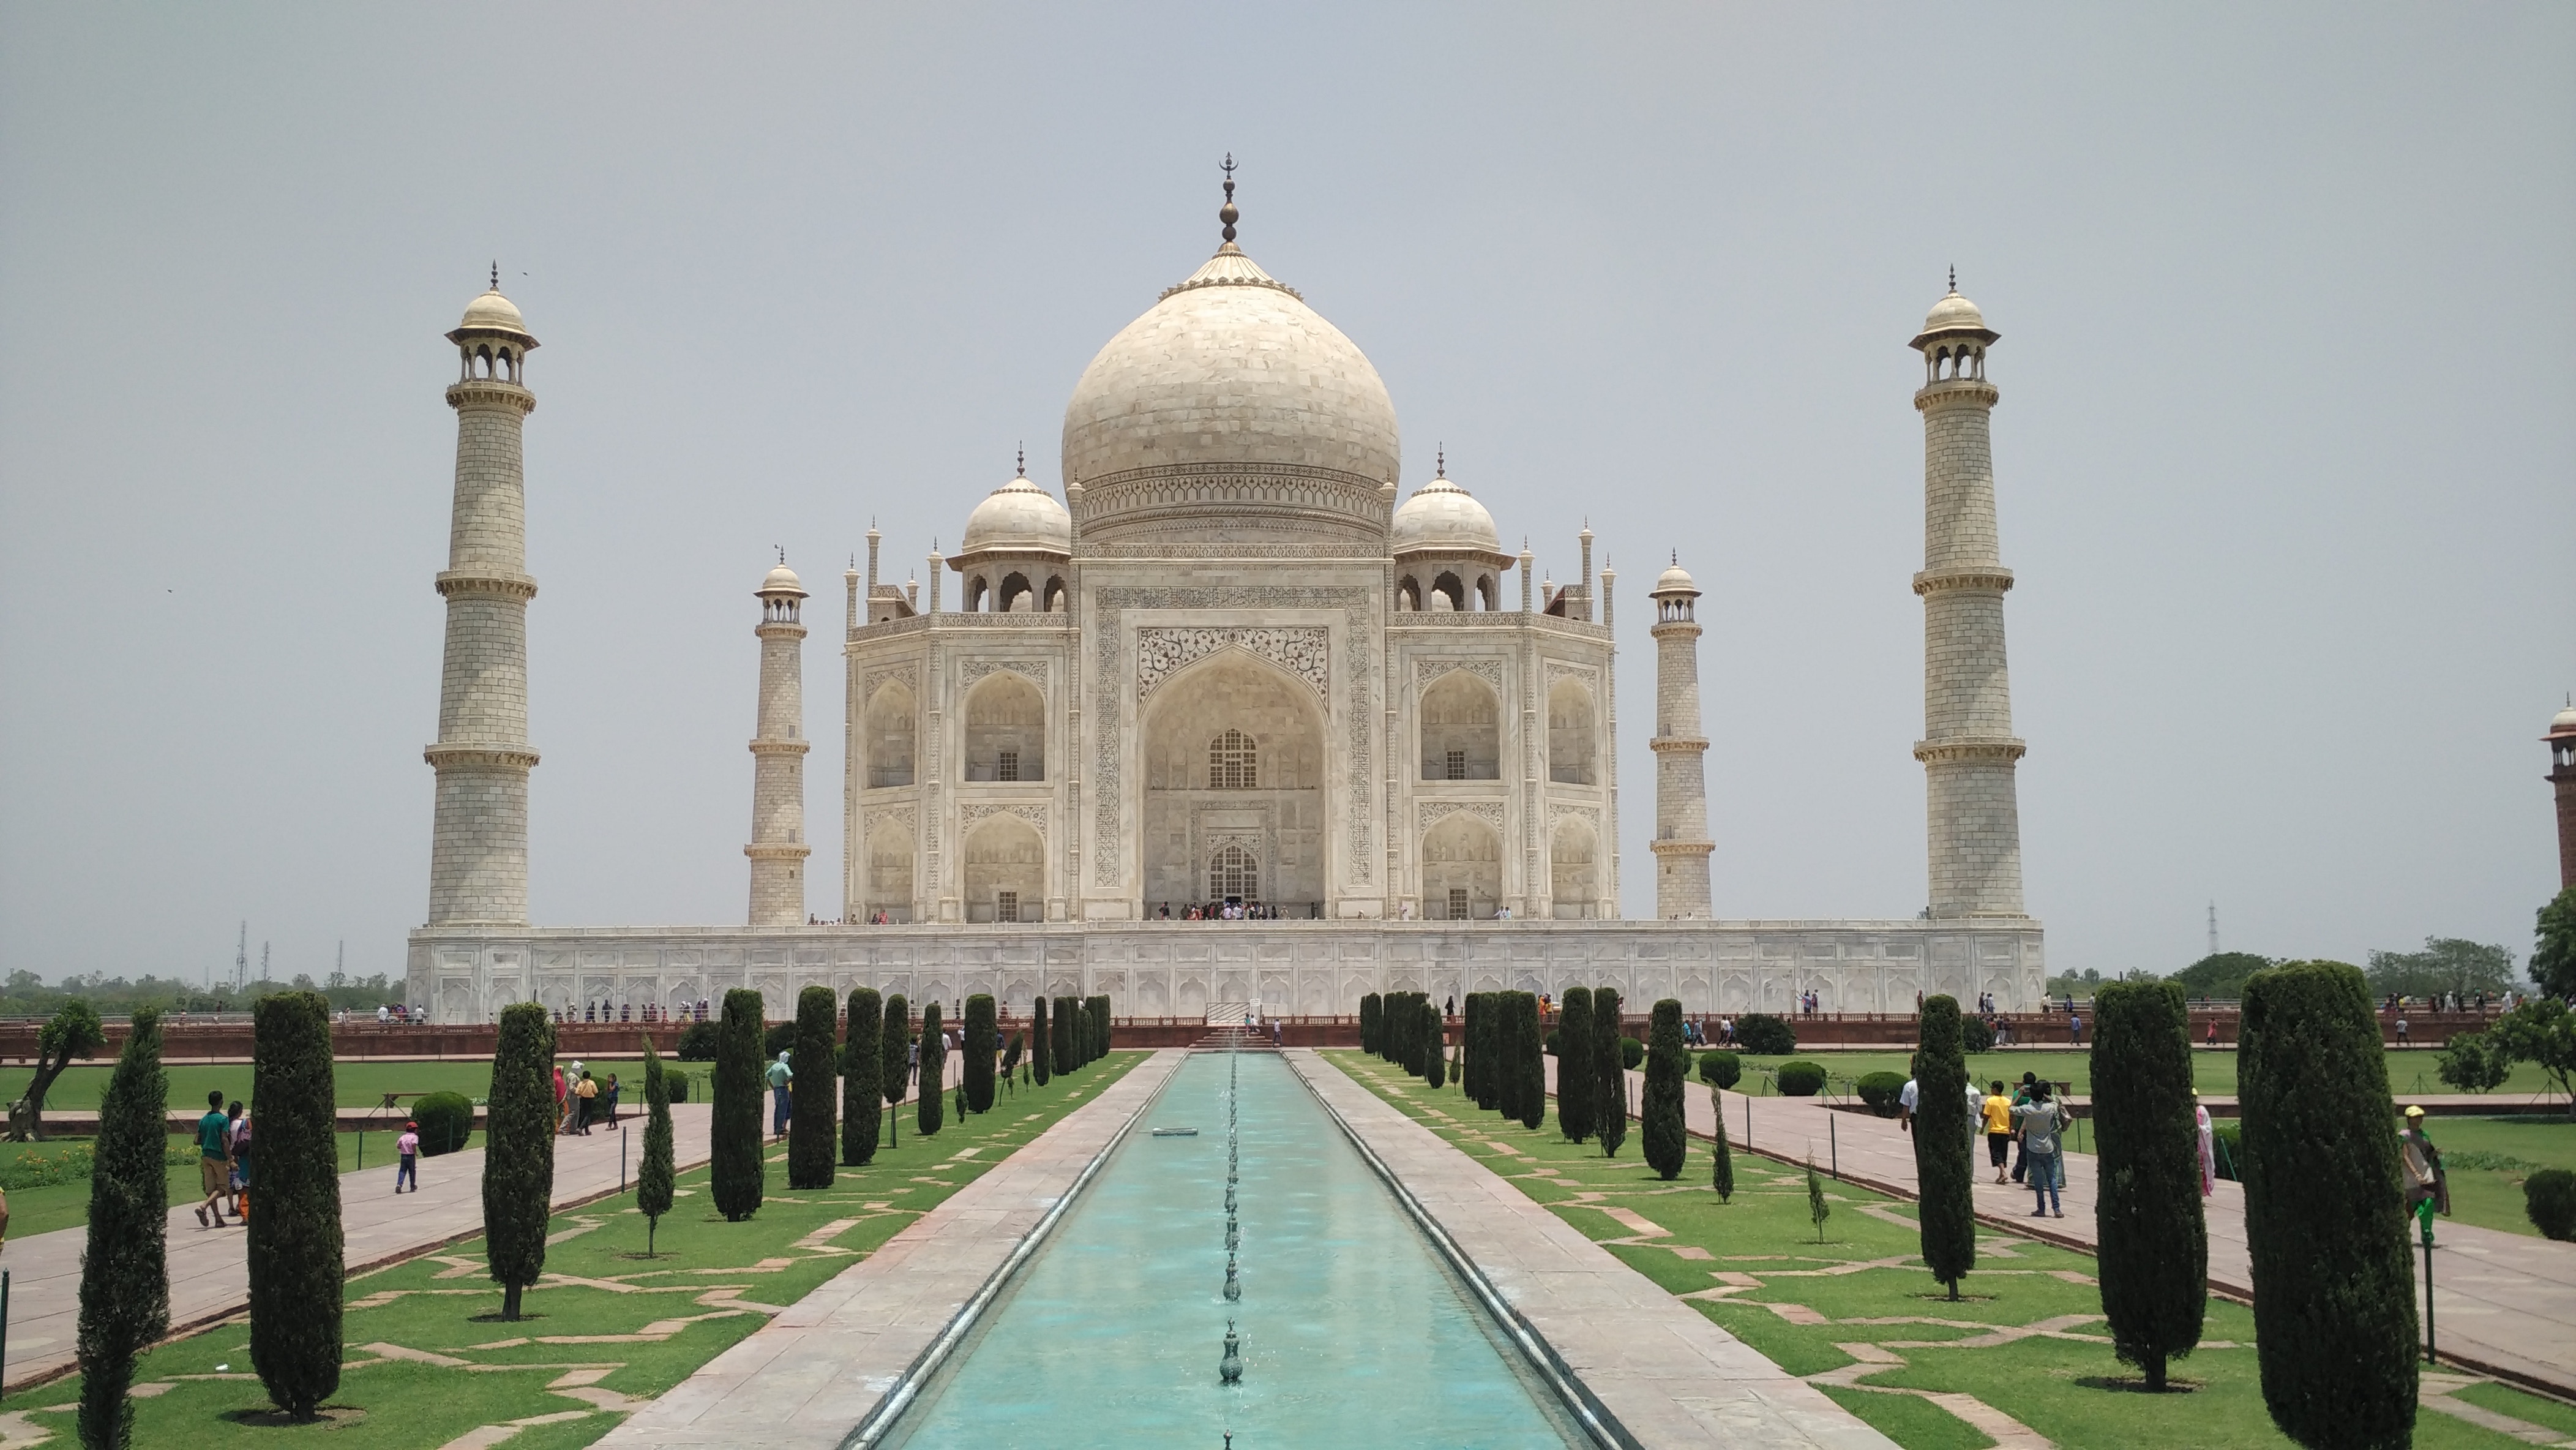
india, travel, agra, taj mahal, tourist, places, landmark, wonders of the world, historic site, dome, monument, holy places, tourist attraction, mausoleum, symmetry, architecture, tomb, building, tourism, unesco world heritage site, reflecting pool, khanqah, classical architecture, national historic landmark, place of worship, world, arch